Dampierre-sous-Brou

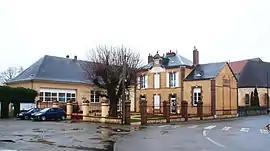
The town hall in Dampierre-sous-Brou

Dampierre-sous-Brou (literally "Dampierre under Brou") is a commune in the Eure-et-Loir department in northern France.